Widnes

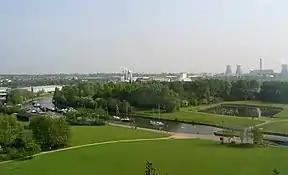
Spike Island was the location of the first chemical factory and is now a greenspace

The demand for workers meant that, in addition to people from other areas of the United Kingdom, including Ireland, large numbers of workers came from other countries. From the late 1880s significant numbers arrived from Poland and Lithuania who were fleeing from persecution and poverty in their home countries. Immigrants also came from other areas, in particular Wales. In 1890 the chemical companies making alkali by the Leblanc process combined to form the United Alkali Company, later one of the constituent companies of ICI. This involved practically all of the chemical industries in Widnes, which was considered to be the principal centre of the new company. However, during the 1890s the chemical business in Widnes went into decline as more efficient methods of making alkali were developed elsewhere.